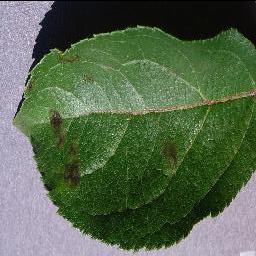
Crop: apple
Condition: scab